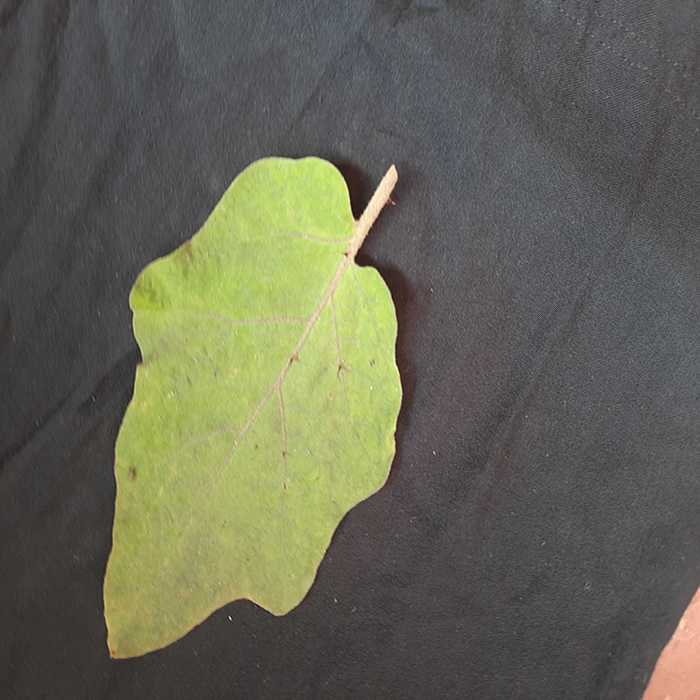
Plant: Eggplant
Label: Eggplant fresh leaf